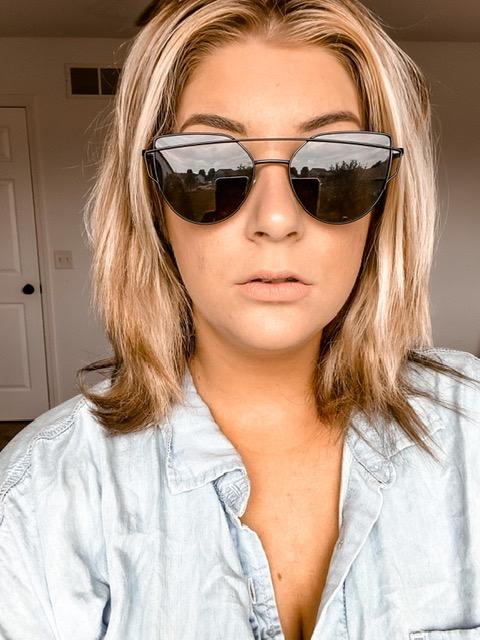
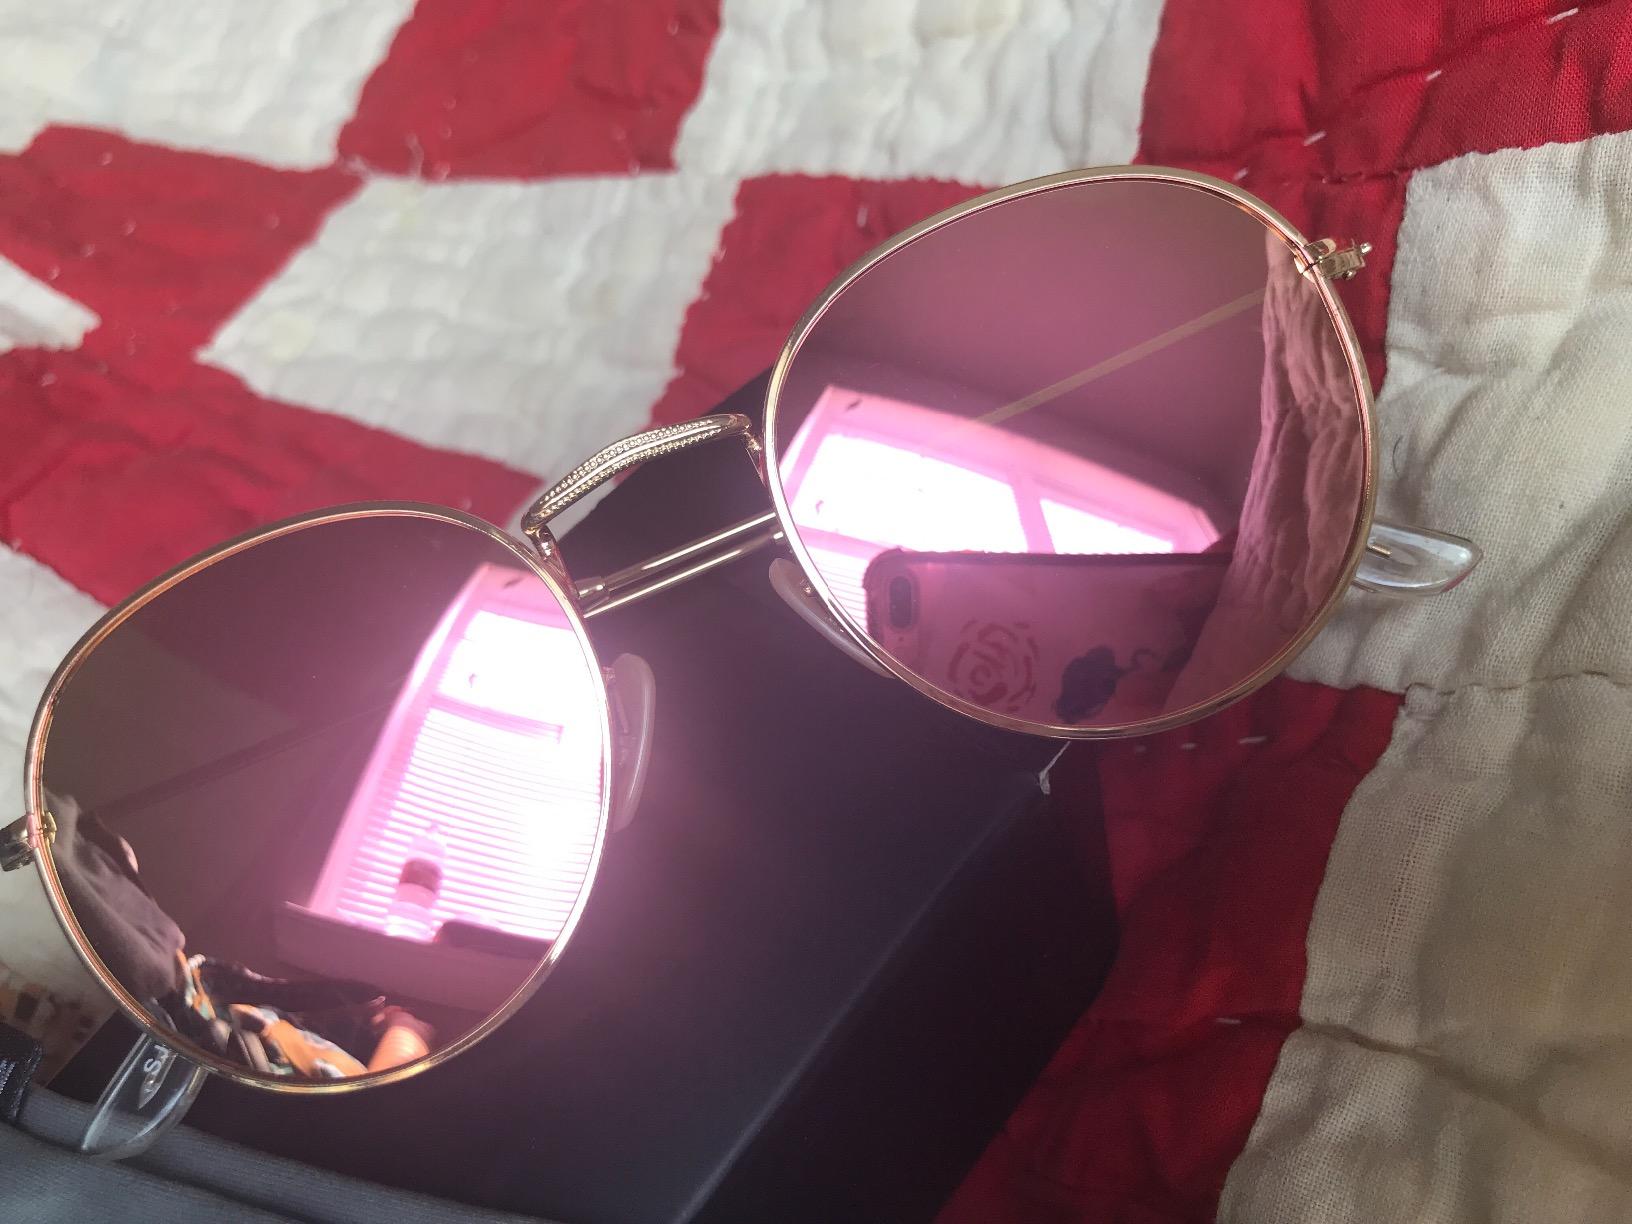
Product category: accessories_sunglasses
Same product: no